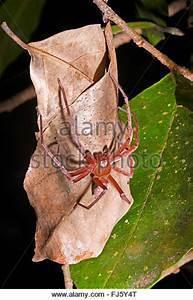
spider